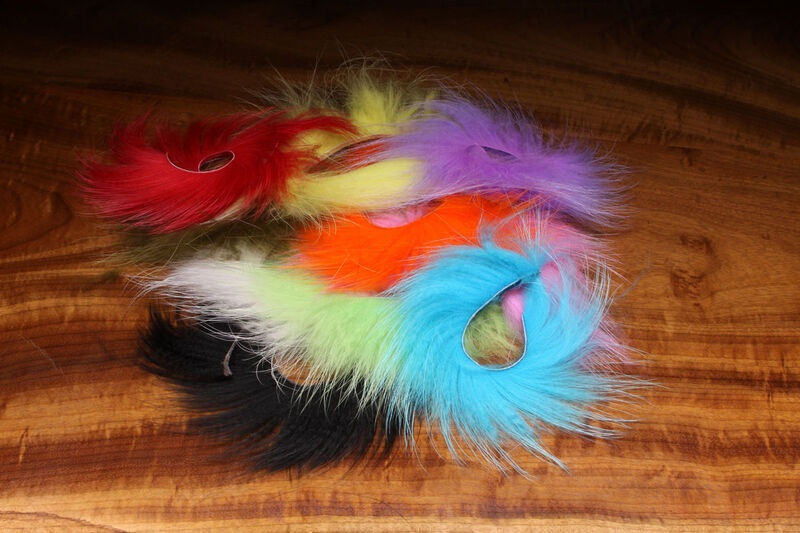
Finn Raccoon Zonker
Nice long hair with great underfur.
Brand: Hareline
Category: Sporting Goods > Outdoor Recreation > Fishing > Fly Tying Materials